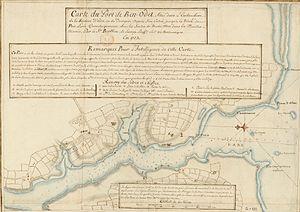
Carte de l'estuaire de l'Odet et Bénodet par Berthou de Launay datant de 1723
Bénodet est une commune française située dans le sud du département du Finistère, en région Bretagne. C'est une station balnéaire classée. La commune se dénommait Perguet jusqu'en 1878. Ses habitants s'appellent les Bénodétois. Le slogan de la ville est « Bénodet, la station balnéaire 5 étoiles ! » auquel s'est récemment ajouté « La station cinq étoiles ». Bénodet fait désormais partie de la « Riviera bretonne », nouvelle appellation touristique réunissant, outre Bénodet, Fouesnant et La Forêt-Fouesnant.
Sainte-Marine est un village et un port de la commune de Combrit, situé sur la rive droite de l'embouchure de l'Odet, face à Bénodet située sur l'autre rive.
L'Odet est un fleuve côtier breton long de 62,7 km qui prend sa source dans les montagnes Noires à Saint-Goazec, au lieu-dit Yeun-ar-Vouster, et aboutit dans l'Atlantique entre Sainte-Marine et Bénodet – en breton Ben" = « embouchure » et donc « embouchure de l'Odet ».